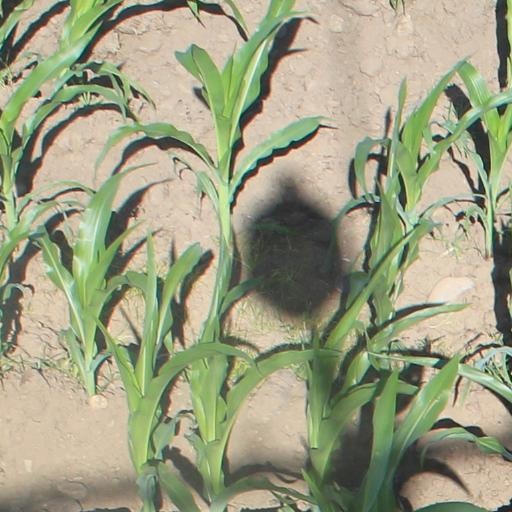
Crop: maize; corn